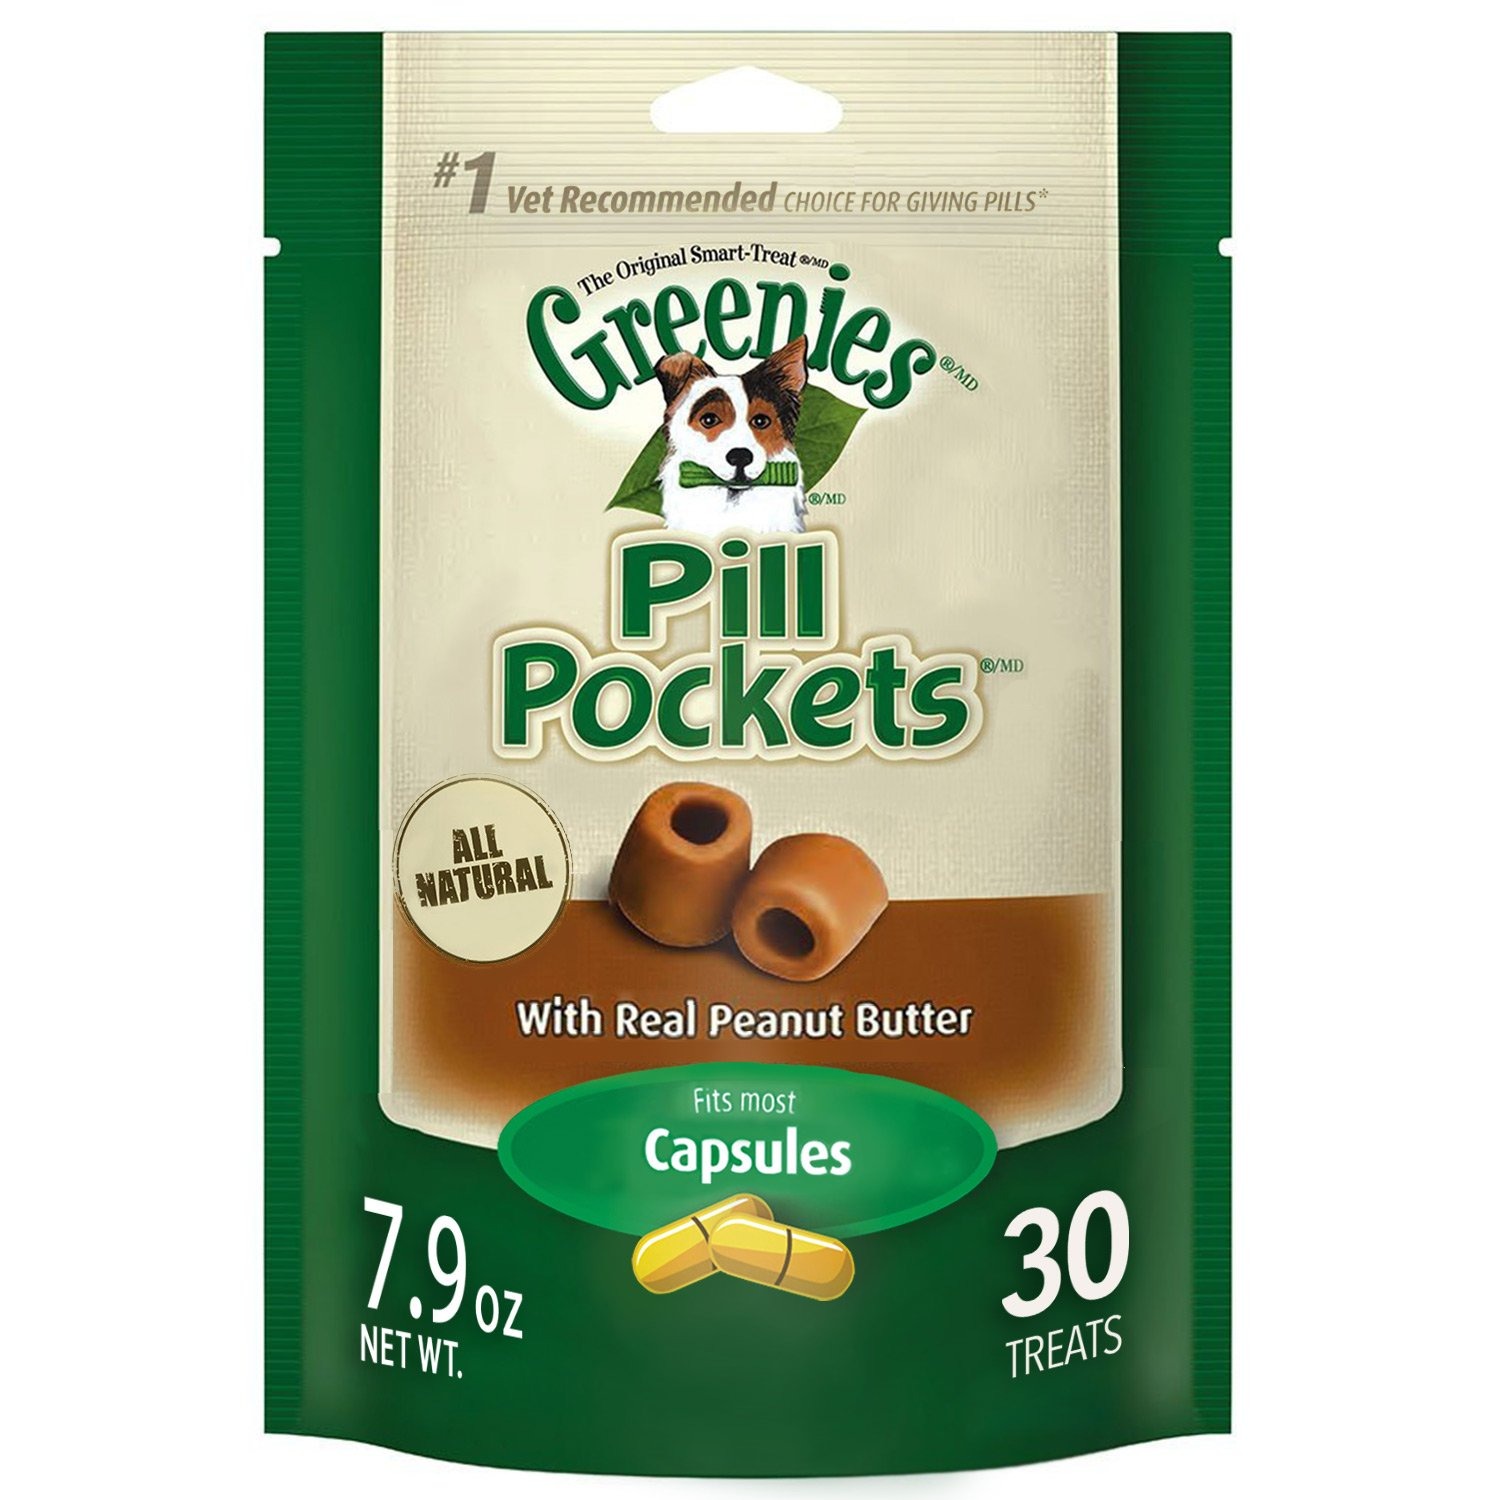
Item Name: GREENIES PILL POCKETS Treats for Dogs Real Peanut Butter Flavor - Capsule one (1) 7.9-oz. 30-count pack
Bullet Point 1: When it comes to taking medicine, pets will eat anything you give them except the meds themselves, So we made a tasty treat that's a smarter way to help the medicine go down; healthier alternative to human foods, such as cheese or peanut butter
Bullet Point 2: GREENIES PILL POCKETS are made with natural ingredients; this healthy dog treat comes in a variety of flavors, including chicken, real peanut butter and hickory smoke; they mask the smell of the medication for a stress-free, mess-free experience
Bullet Point 3: PILL POCKETS Treats for Dogs are easy to use. Just place the medicine capsule or tablet inside the pocket, pinch it closed and share it with your dog; give your dog medicine disguised as a great-tasting dog treat
Bullet Point 4: Pets are smart about avoiding their meds, but you're smarter; designed and recommended by vets, GREENIES PILL POCKETS Treats for Dogs make it easy to give your dog medicine, Greenies Pill Pockets help mask the smell of medication
Bullet Point 5: 1.FILL: Hold PILL POCKETS Treat with your thumb and forefinger; insert medicine, 2. PINCH: Using the same hand to hold the PILL POCKETS Treat, squeeze the top half closed 3.GIVE: The PILL POCKETS Treat is now sealed, and you can feed it to your dog
Value: 30.0
Unit: Count

Price: 9.99